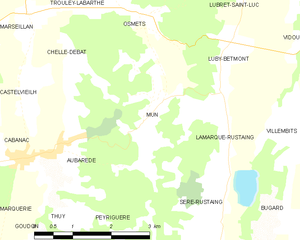
Carte des communes françaises
Mun est une commune française située dans le département des Hautes-Pyrénées, en région Occitanie.